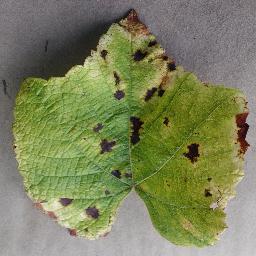
Label: Grape___Leaf_blight_(Isariopsis_Leaf_Spot)